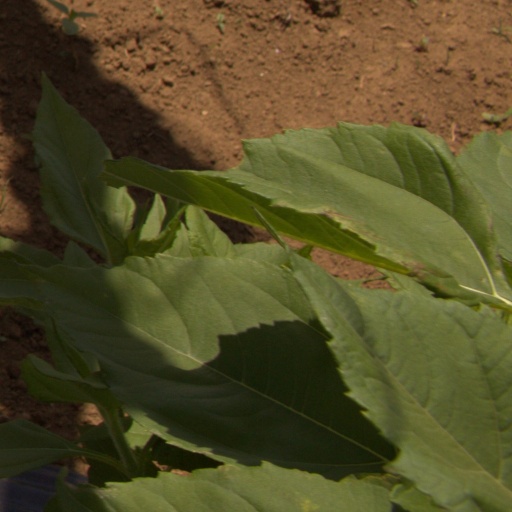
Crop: Jerusalem artichoke